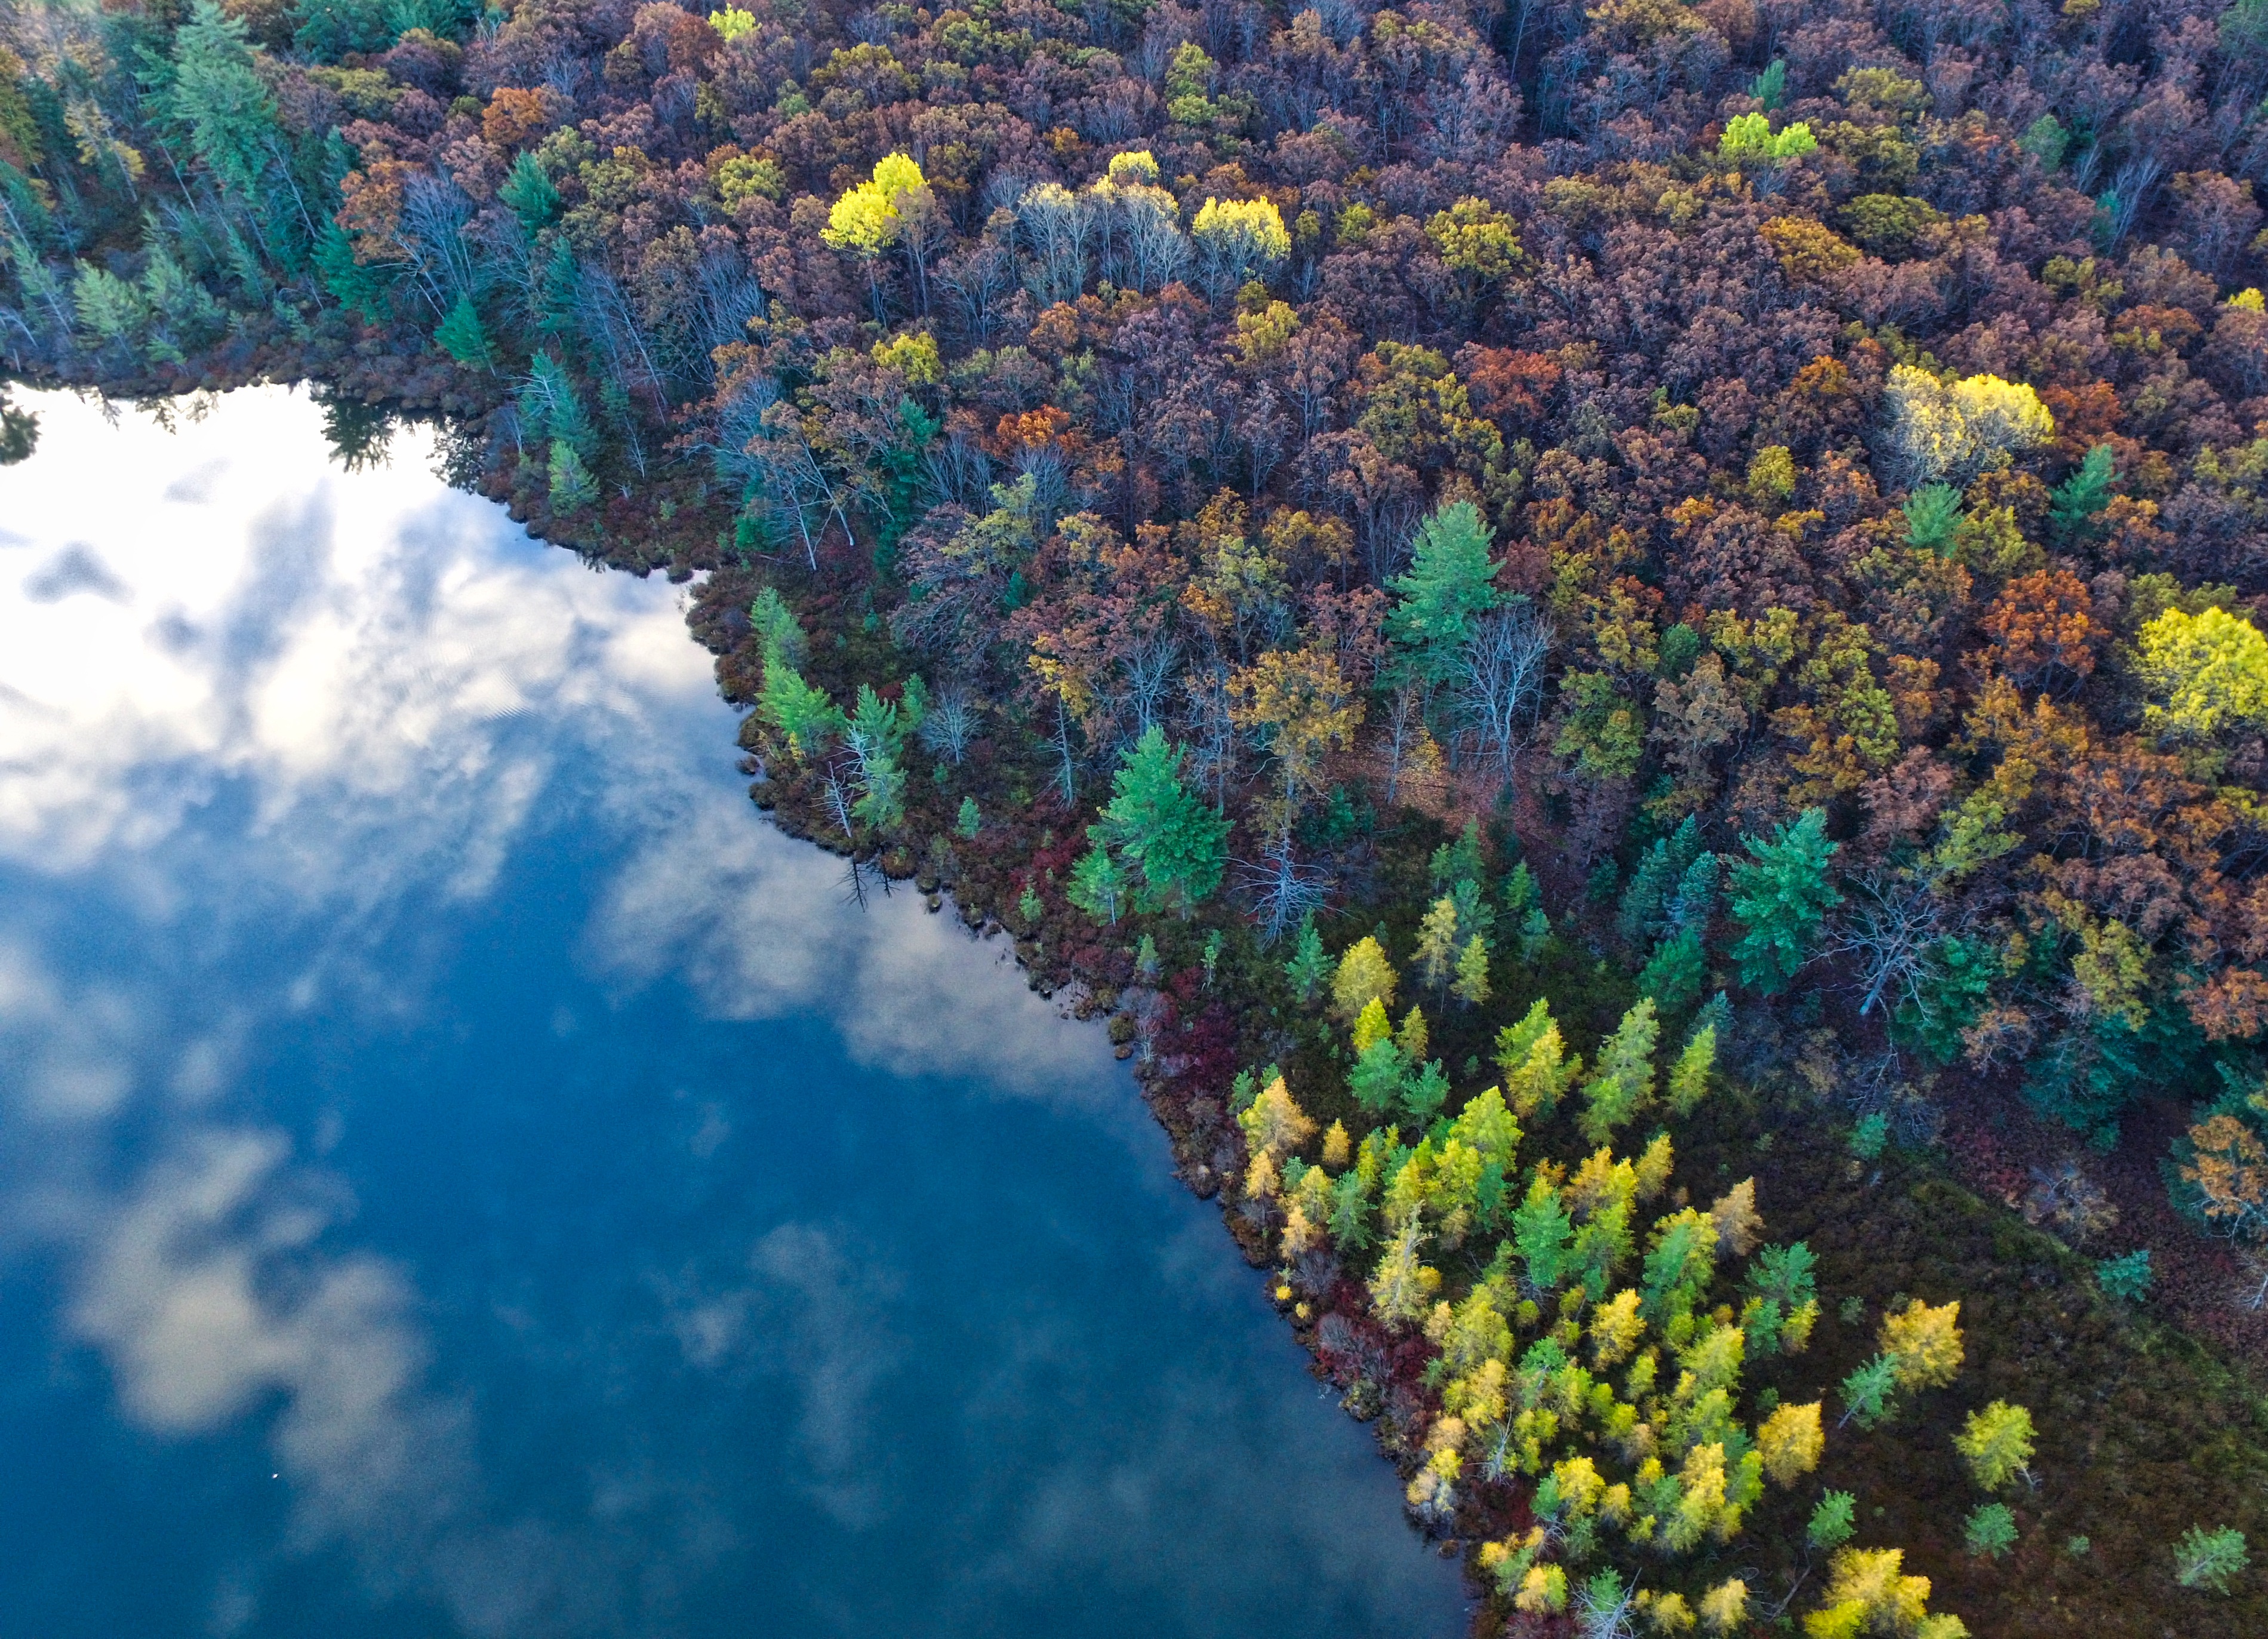
sea, tree, water, nature, forest, sunlight, leaf, flower, lake, river, green, reflection, autumn, aerial view, coral reef, habitat, ecosystem, aerial photography, natural environment, atmosphere of earth, woody plant